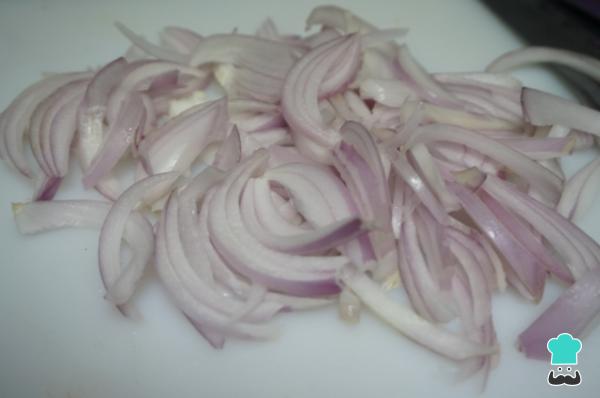
Lo primero que debes hacer para preparar el mil hojas de foie es cocinar la cebolla caramelizada. Pues bien, pela la cebolla, córtala en tiras finas y colócala en una sartén con unas cucharadas de aceite. Añade un poco de sal y tapa la sartén para que se cocine a fuego muy suave durante 20 minutos.